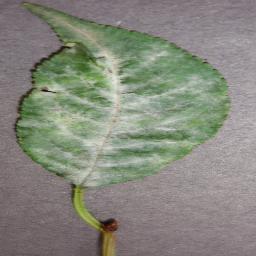
Label: Cherry___Powdery_mildew